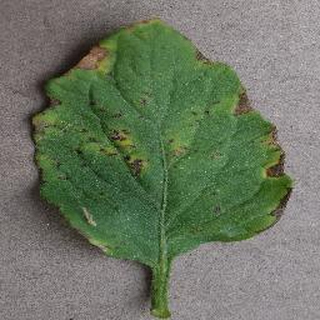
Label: tomato_bacterial_spot